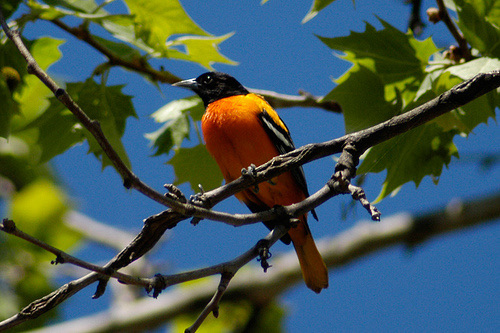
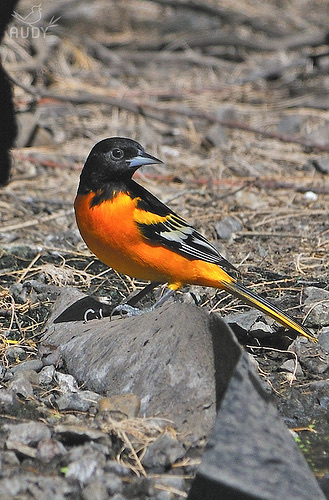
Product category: misc
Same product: yes